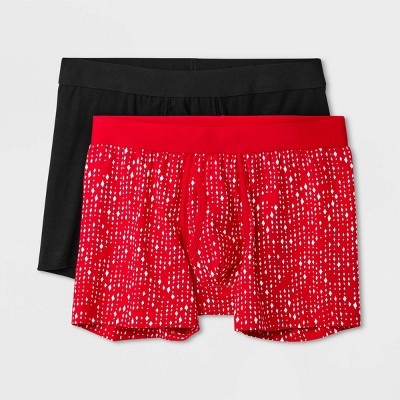
Men's Diamond Print Boxer Briefs 2pk - Goodfellow & Co Red XL
Brand: Goodfellow & Co
Give a comfy update to your underwear drawer with this 2-Pack Diamond Print Boxer Briefs from Goodfellow & Co™. This pack of boxer briefs includes two pairs — one in a solid black hue and the other featuring a white diamond print on a bright red background — to add variety to your underwear drawer. Made from a soft and stretchy fabric and sporting a tagless design, the mid-rise briefs offer comfortable all-day wear. The full elastic waistband provides you a flexible secure fit, while the functional fly adds a practical touch. Goodfellow & Co™: Where style & fit are always in good company. Sizing: Mens Material: 95% Cotton, 5% Spandex Closure Style: Pull-On Rise: Mid Rise Fabric Name: Knit Sheerness: Opaque Garment Details: Full Waistband Elastic Package Quantity: 2 Fabric Weight Type: Lightweight Fabric Care and Cleaning: Machine Wash, Tumble Dry
Category: Apparel & Accessories > Clothing > Men's Undergarments > Men's Underwear > Boxer Briefs